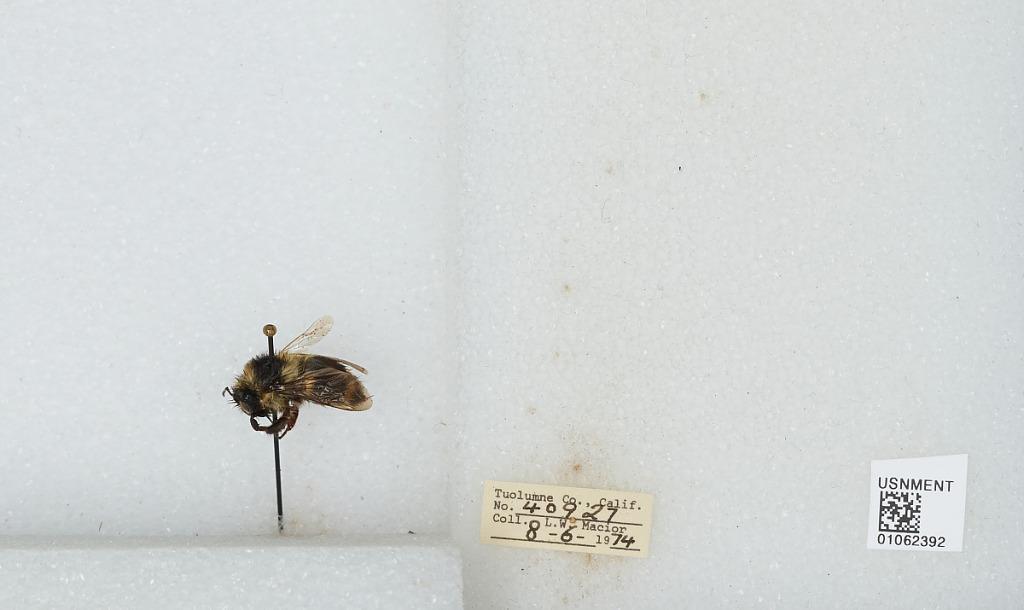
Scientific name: Bombus bifarius nearcticus
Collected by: L. Macior
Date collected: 1974-8-6
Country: United States
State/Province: California
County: Tuolumne
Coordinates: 38.02, -119.93